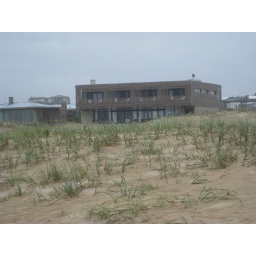
a typical beach house in Jose Ignacio